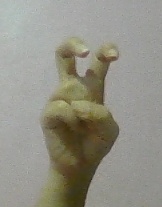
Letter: toot